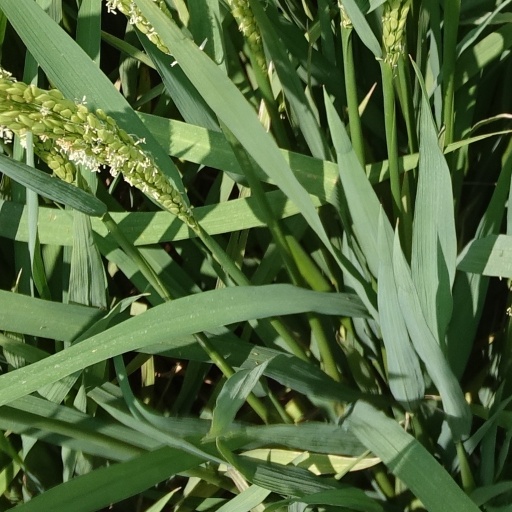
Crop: rice